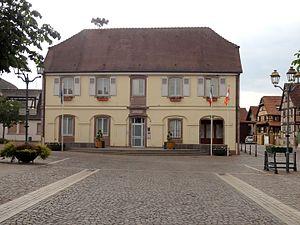
Duppigheim est une commune française située dans le département du Bas-Rhin, en région Grand Est.